Belle Meade Plantation

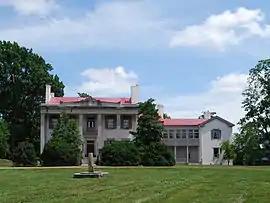
Belle Meade Historic Site and Winery

Belle Meade Plantation, now officially titled Belle Meade Historic Site and Winery, is a historic farm established in 1807 in Nashville, Tennessee, built, owned, and controlled by five generations of the Harding-Jackson family for nearly a century. The farm, named "Belle Meade" (beautiful meadow), grew to encompass 5,400 acres (22 km) at its zenith and used a labor force of 136 enslaved workers. The farm's centerpiece was a Greek revival mansion built in 1853. Belle Meade Farm gained a national reputation in the latter half of the 19th century for breeding thoroughbred horse racing stock, notably a celebrated stallion, Iroquois. In the Civil War, when the Union Army took control of Nashville, the mansion was pillaged and looted by soldiers who spent weeks quartered there; the owner was imprisoned. In the aftermath, the plantation recovered, but with greatly reduced capacity. Roughly half of the enslaved persons returned as paid employees after the war and lived in their own homes nearby. After a financial downturn in 1893 and later the death of the owner and his heir, the estate was dismantled and sold in parcels in 1906.